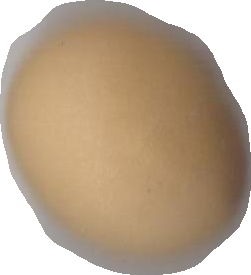
Variety: Grobogan